River's Edge (manga)

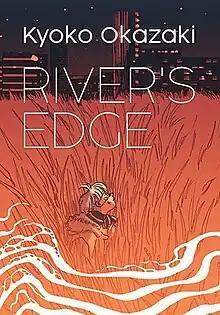
Cover to the 2023 release of "River's Edge" as published by Kodansha USA

is a Japanese slice of life manga written and illustrated by Kyoko Okazaki. "River's Edge" was first published in the women's fashion magazine "Monthly Cutie" between 1993 and 1994. "River's Edge" follows Haruna, a high school girl in a suburb of Tokyo, and her friends as they traverse the ups and downs of high-school life in the 90s.